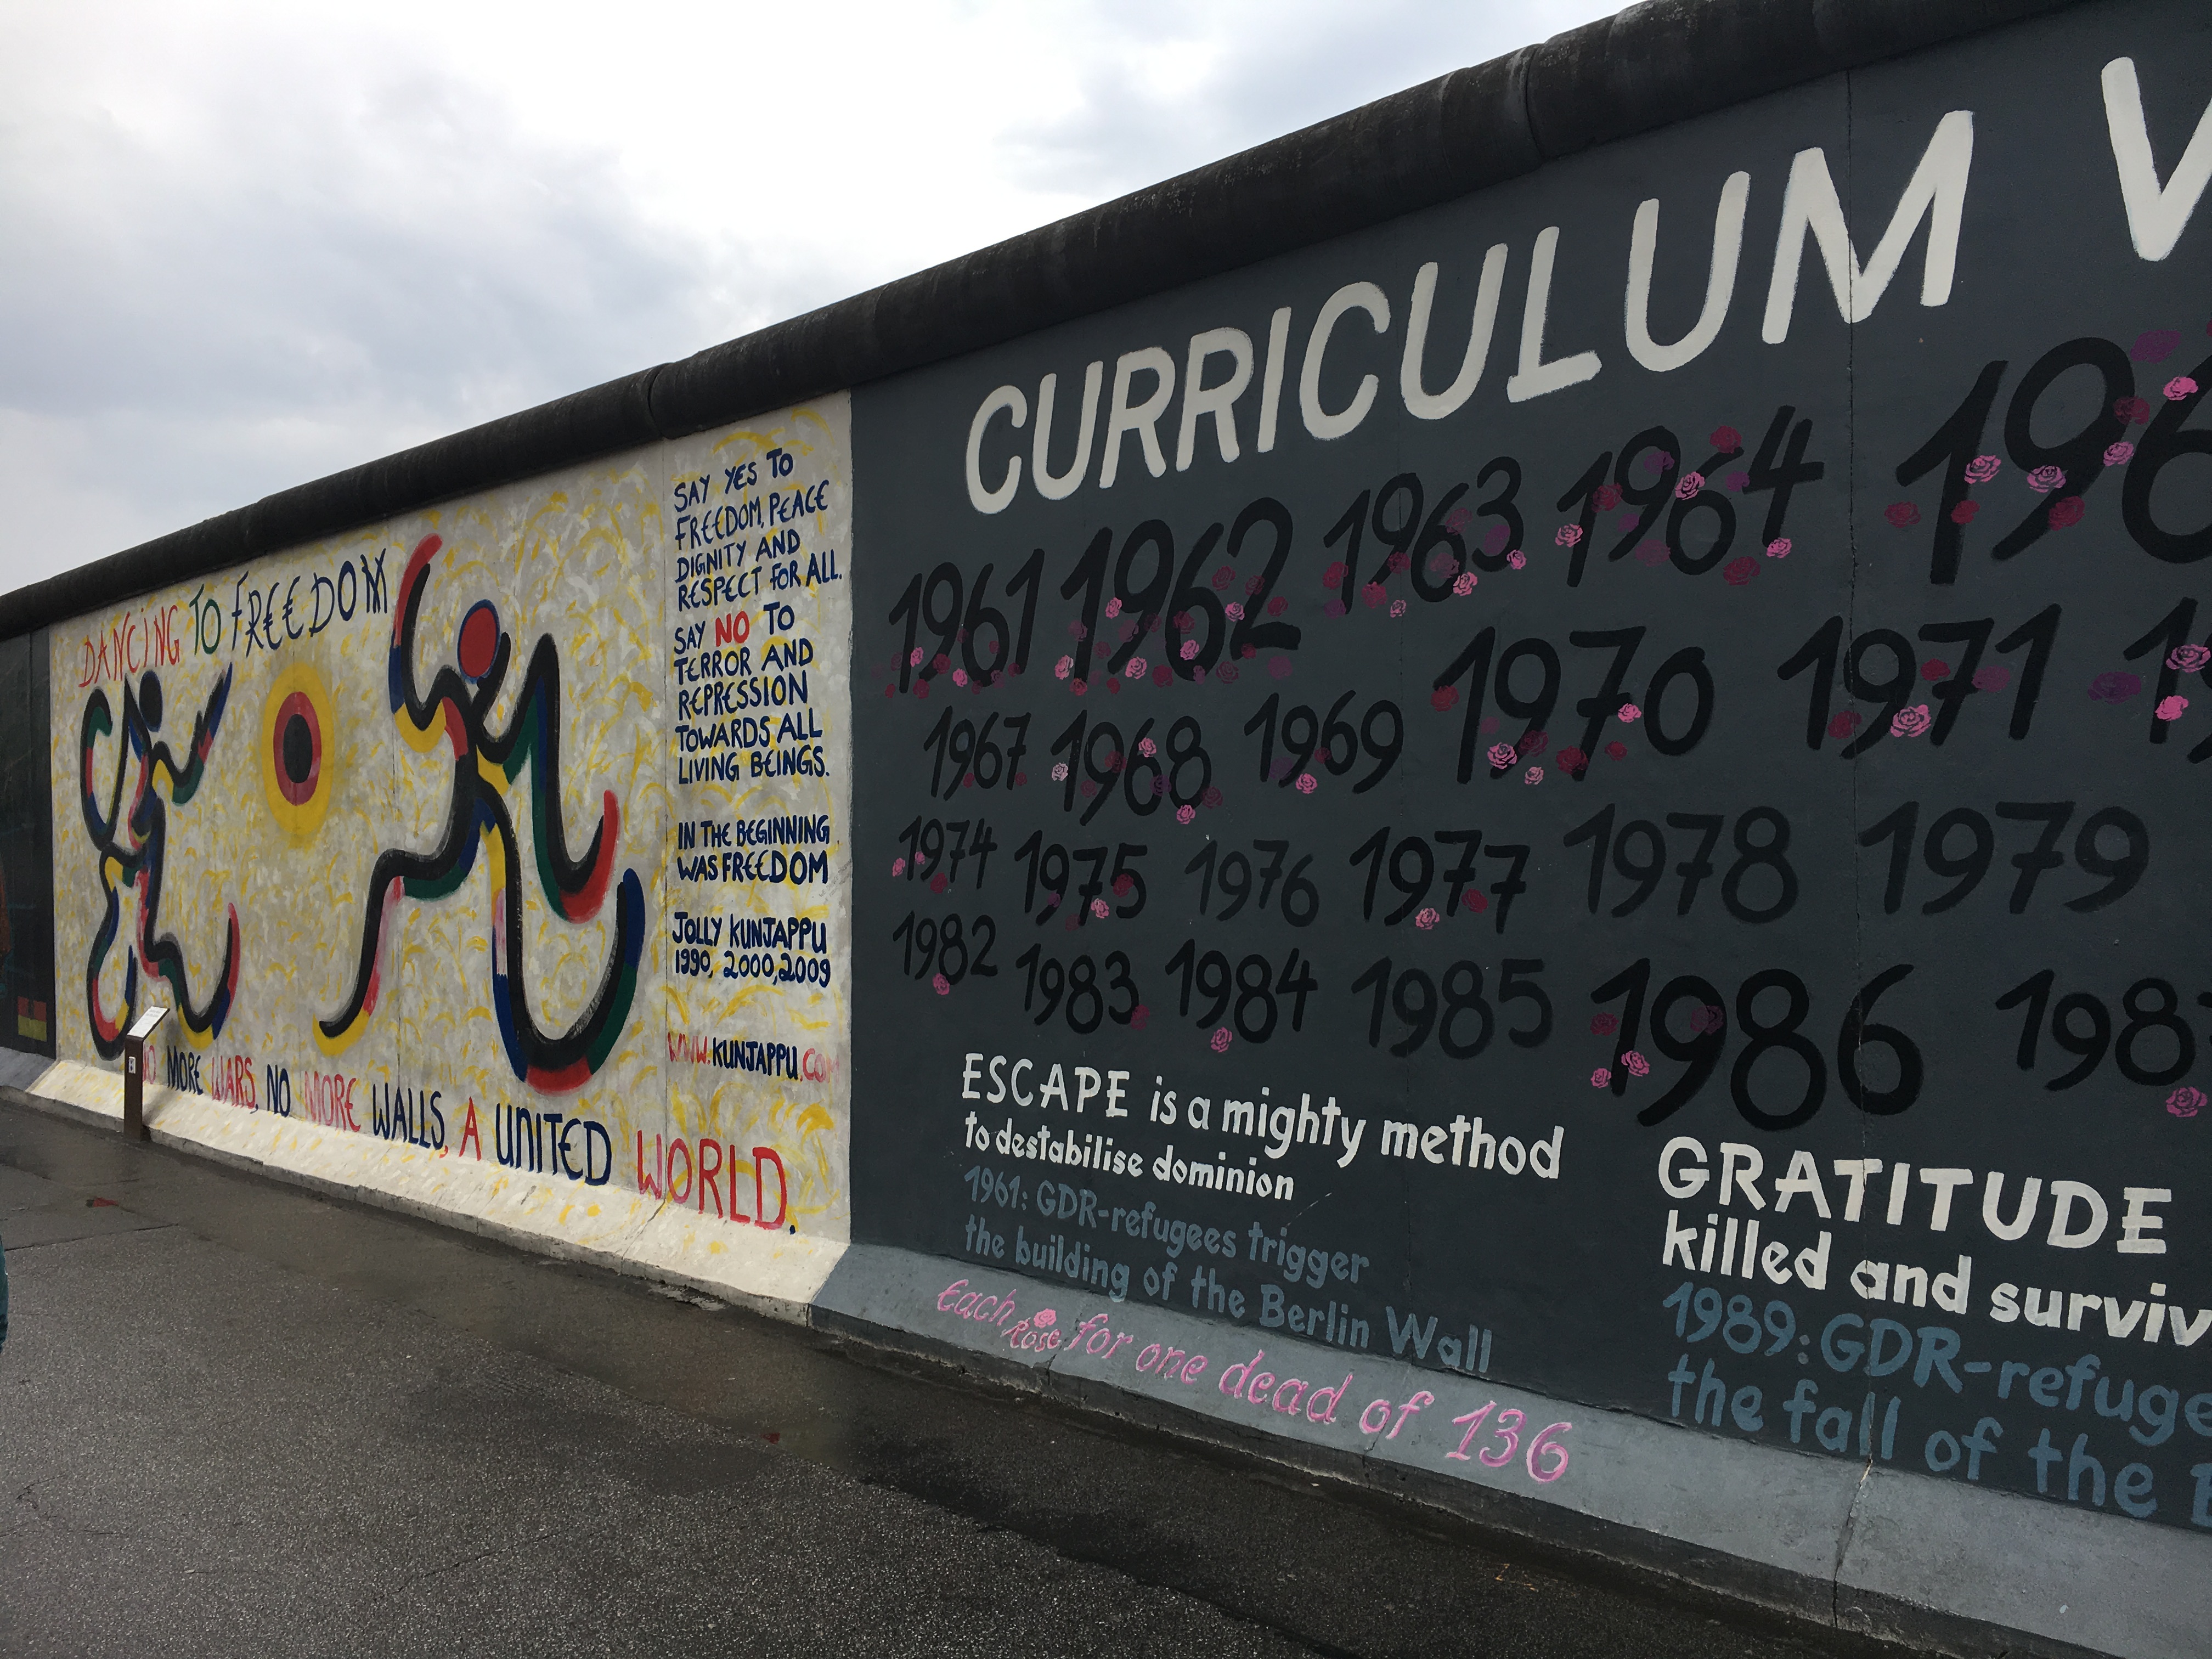
berlin wall, germany, advertising, wall, banner, font, billboard, display advertising, mural, art